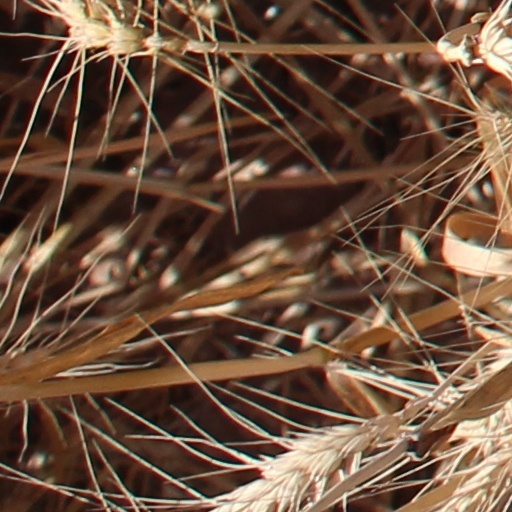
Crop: wheat